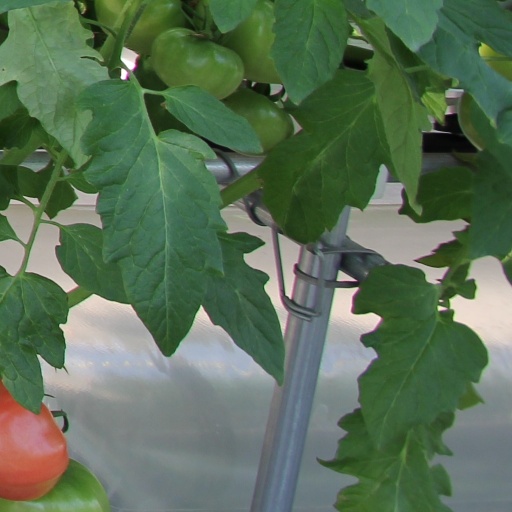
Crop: tomato